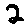
Label: 2